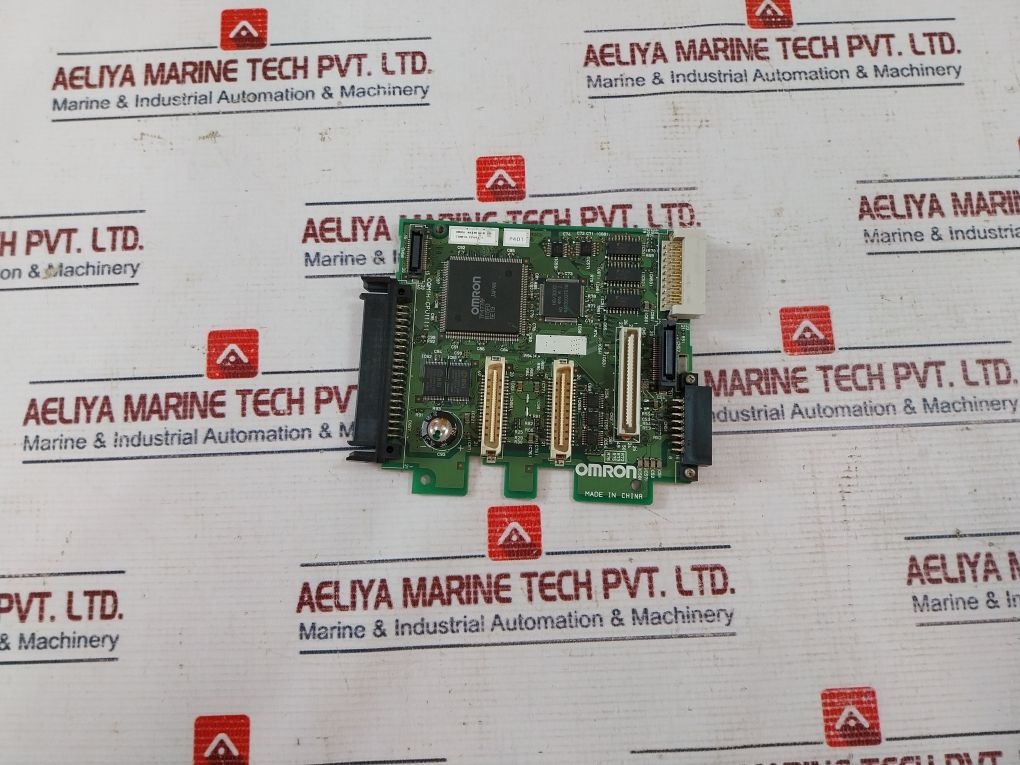
Omron Cqm1H-cpu11(1) Printed Circuit Board
Brand: Omron
Omron Cqm1H-cpu11(1) Printed Circuit Board Omron Cqm1H-cpu51-1 08951 4933610-6 P401 Cqm1H-cpu11(1) 0938024-2A Tw-15 94V-0 Made In China Weight: 90 Gm
Category: Electronics > Circuit Boards & Components > Printed Circuit Boards